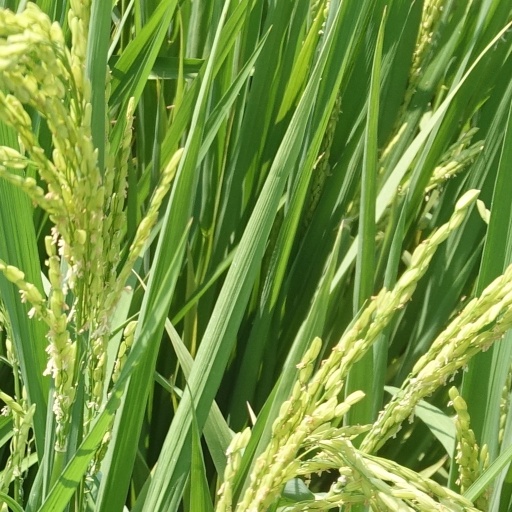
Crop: rice